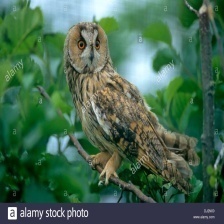
Species: LONG-EARED OWL
Scientific name: ASIO OTUS
ImageNet parent category: great_grey_owl